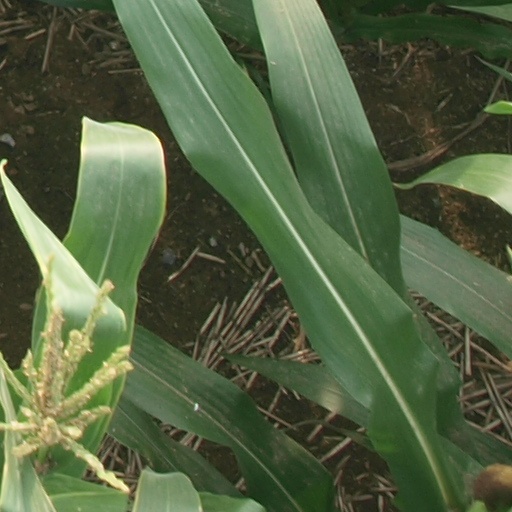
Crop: maize; corn